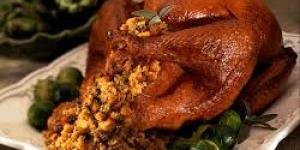
pavo al whiski